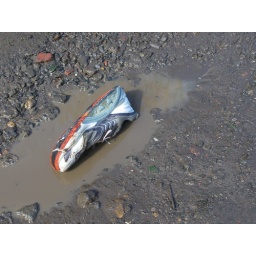
My friends old running shoe in the lane way behind our house